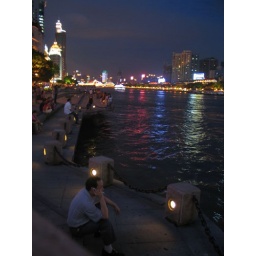
People sitting out along the river in Guangzhou